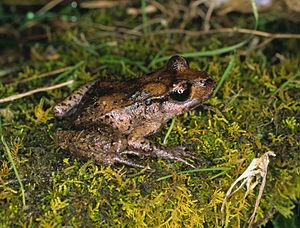
Leiopelma pakeka est une espèce d'amphibiens de la famille des Leiopelmatidae.